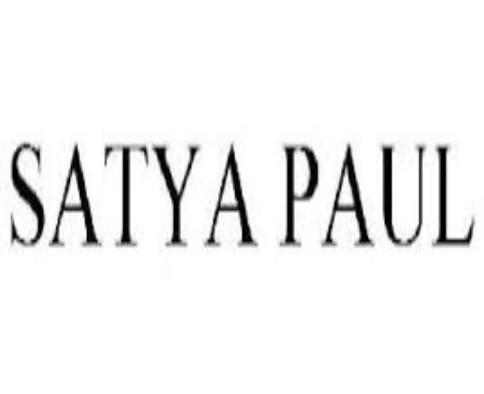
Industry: Clothes